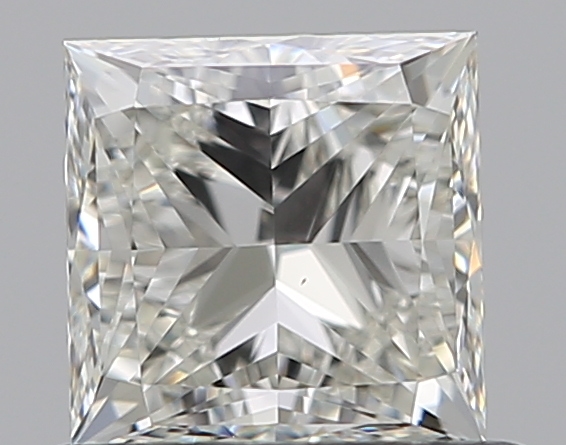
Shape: princess
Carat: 0.7
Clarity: VS2
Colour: J
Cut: EX
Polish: EX
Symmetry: VG
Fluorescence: F
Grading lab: GIA
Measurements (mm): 4.69 x 4.64 x 3.38